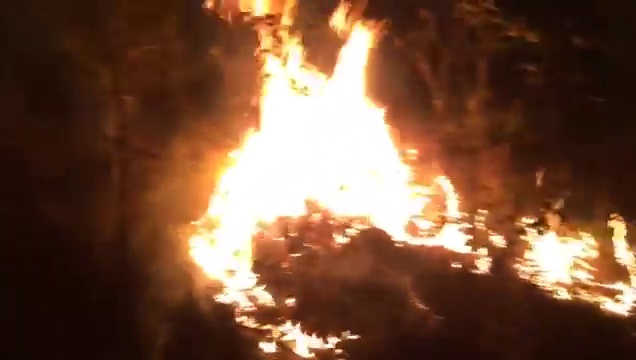
Fire: yes
Smoke: no